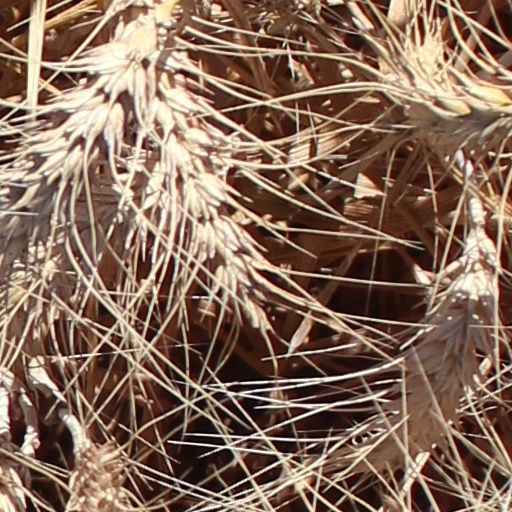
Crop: wheat